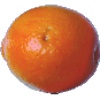
Label: tangelo